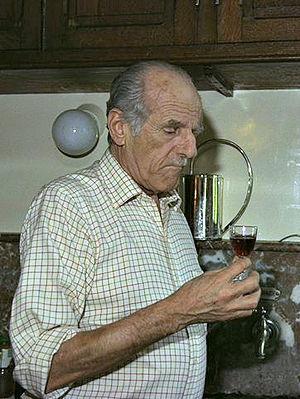
Le Baron Elie de Rothschild à Royaumont
Le baron Élie Robert de Rothschild est un homme d'affaires français et collectionneur d'art né le 29 mai 1917 et mort à Scharnitz le 6 août 2007.